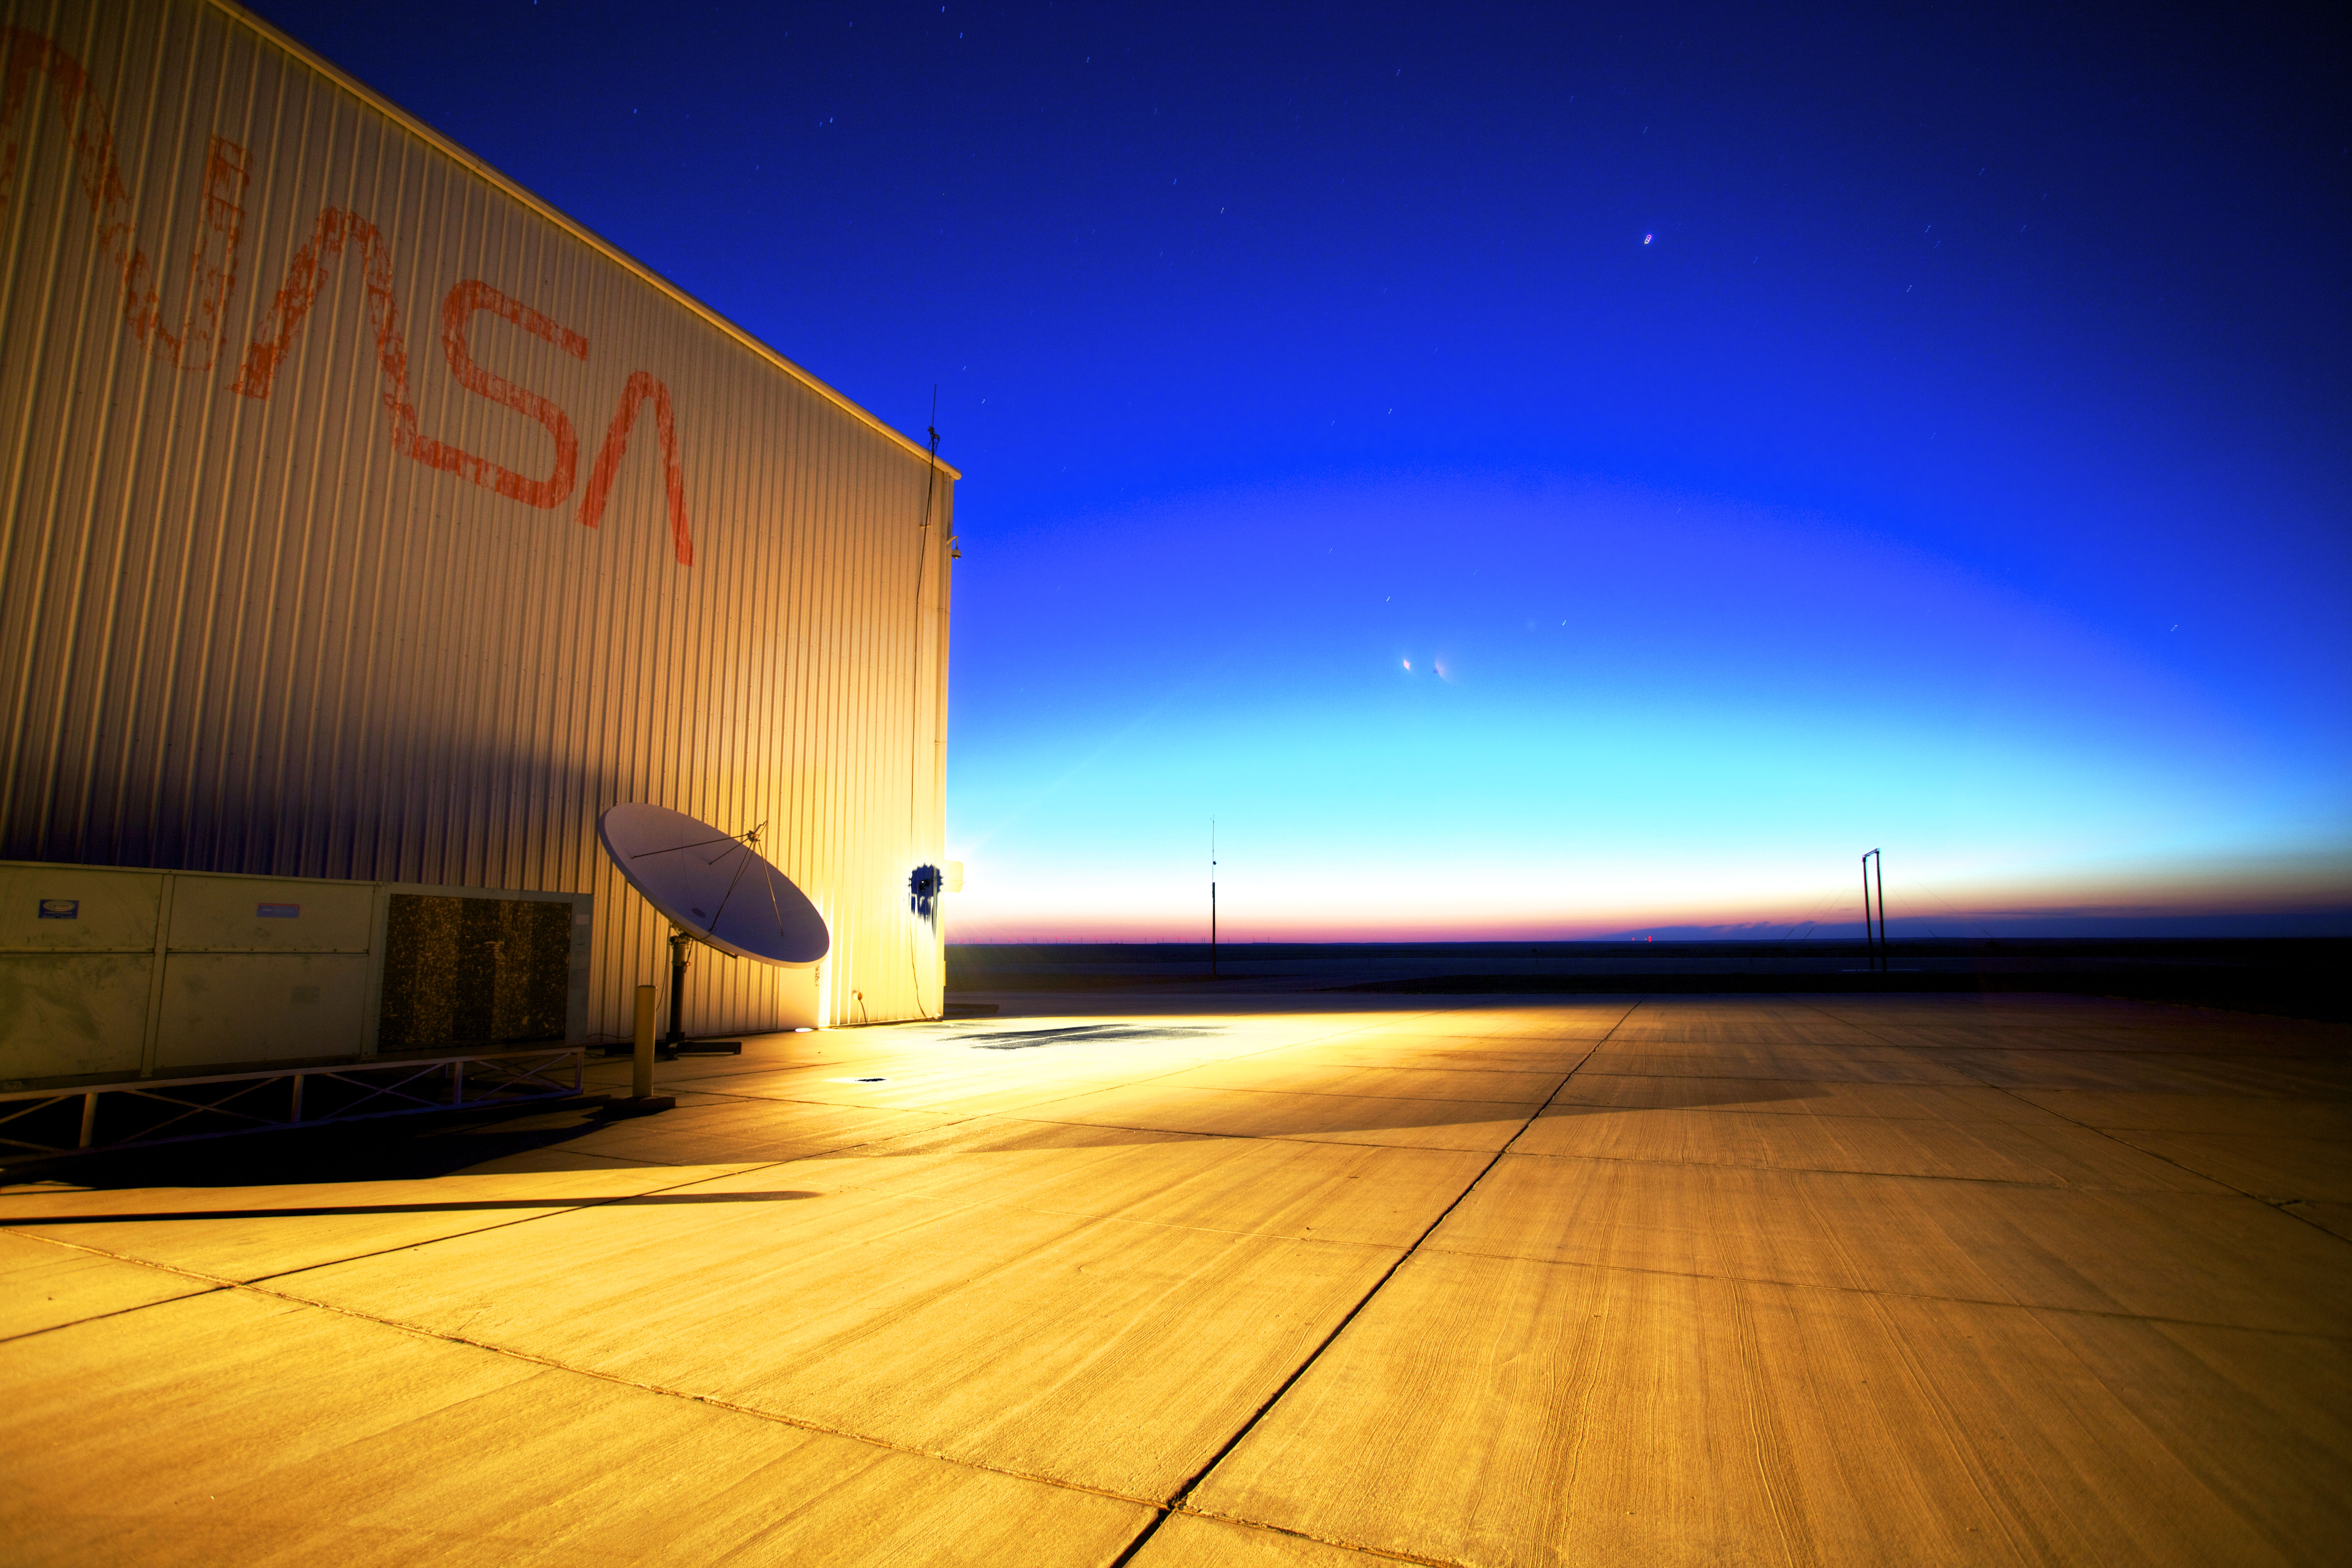
horizon, light, sky, sun, sunrise, sunset, night, sunlight, morning, balloon, atmosphere, dusk, evening, hanger, reflection, canon, colorful, nasa, hdr, eos, science, blues, cool image, cool, mexico, new, mark, ii, 5d, fort, sumner, i, shape, facility, daystar, 5dmii, atmosphere of earth